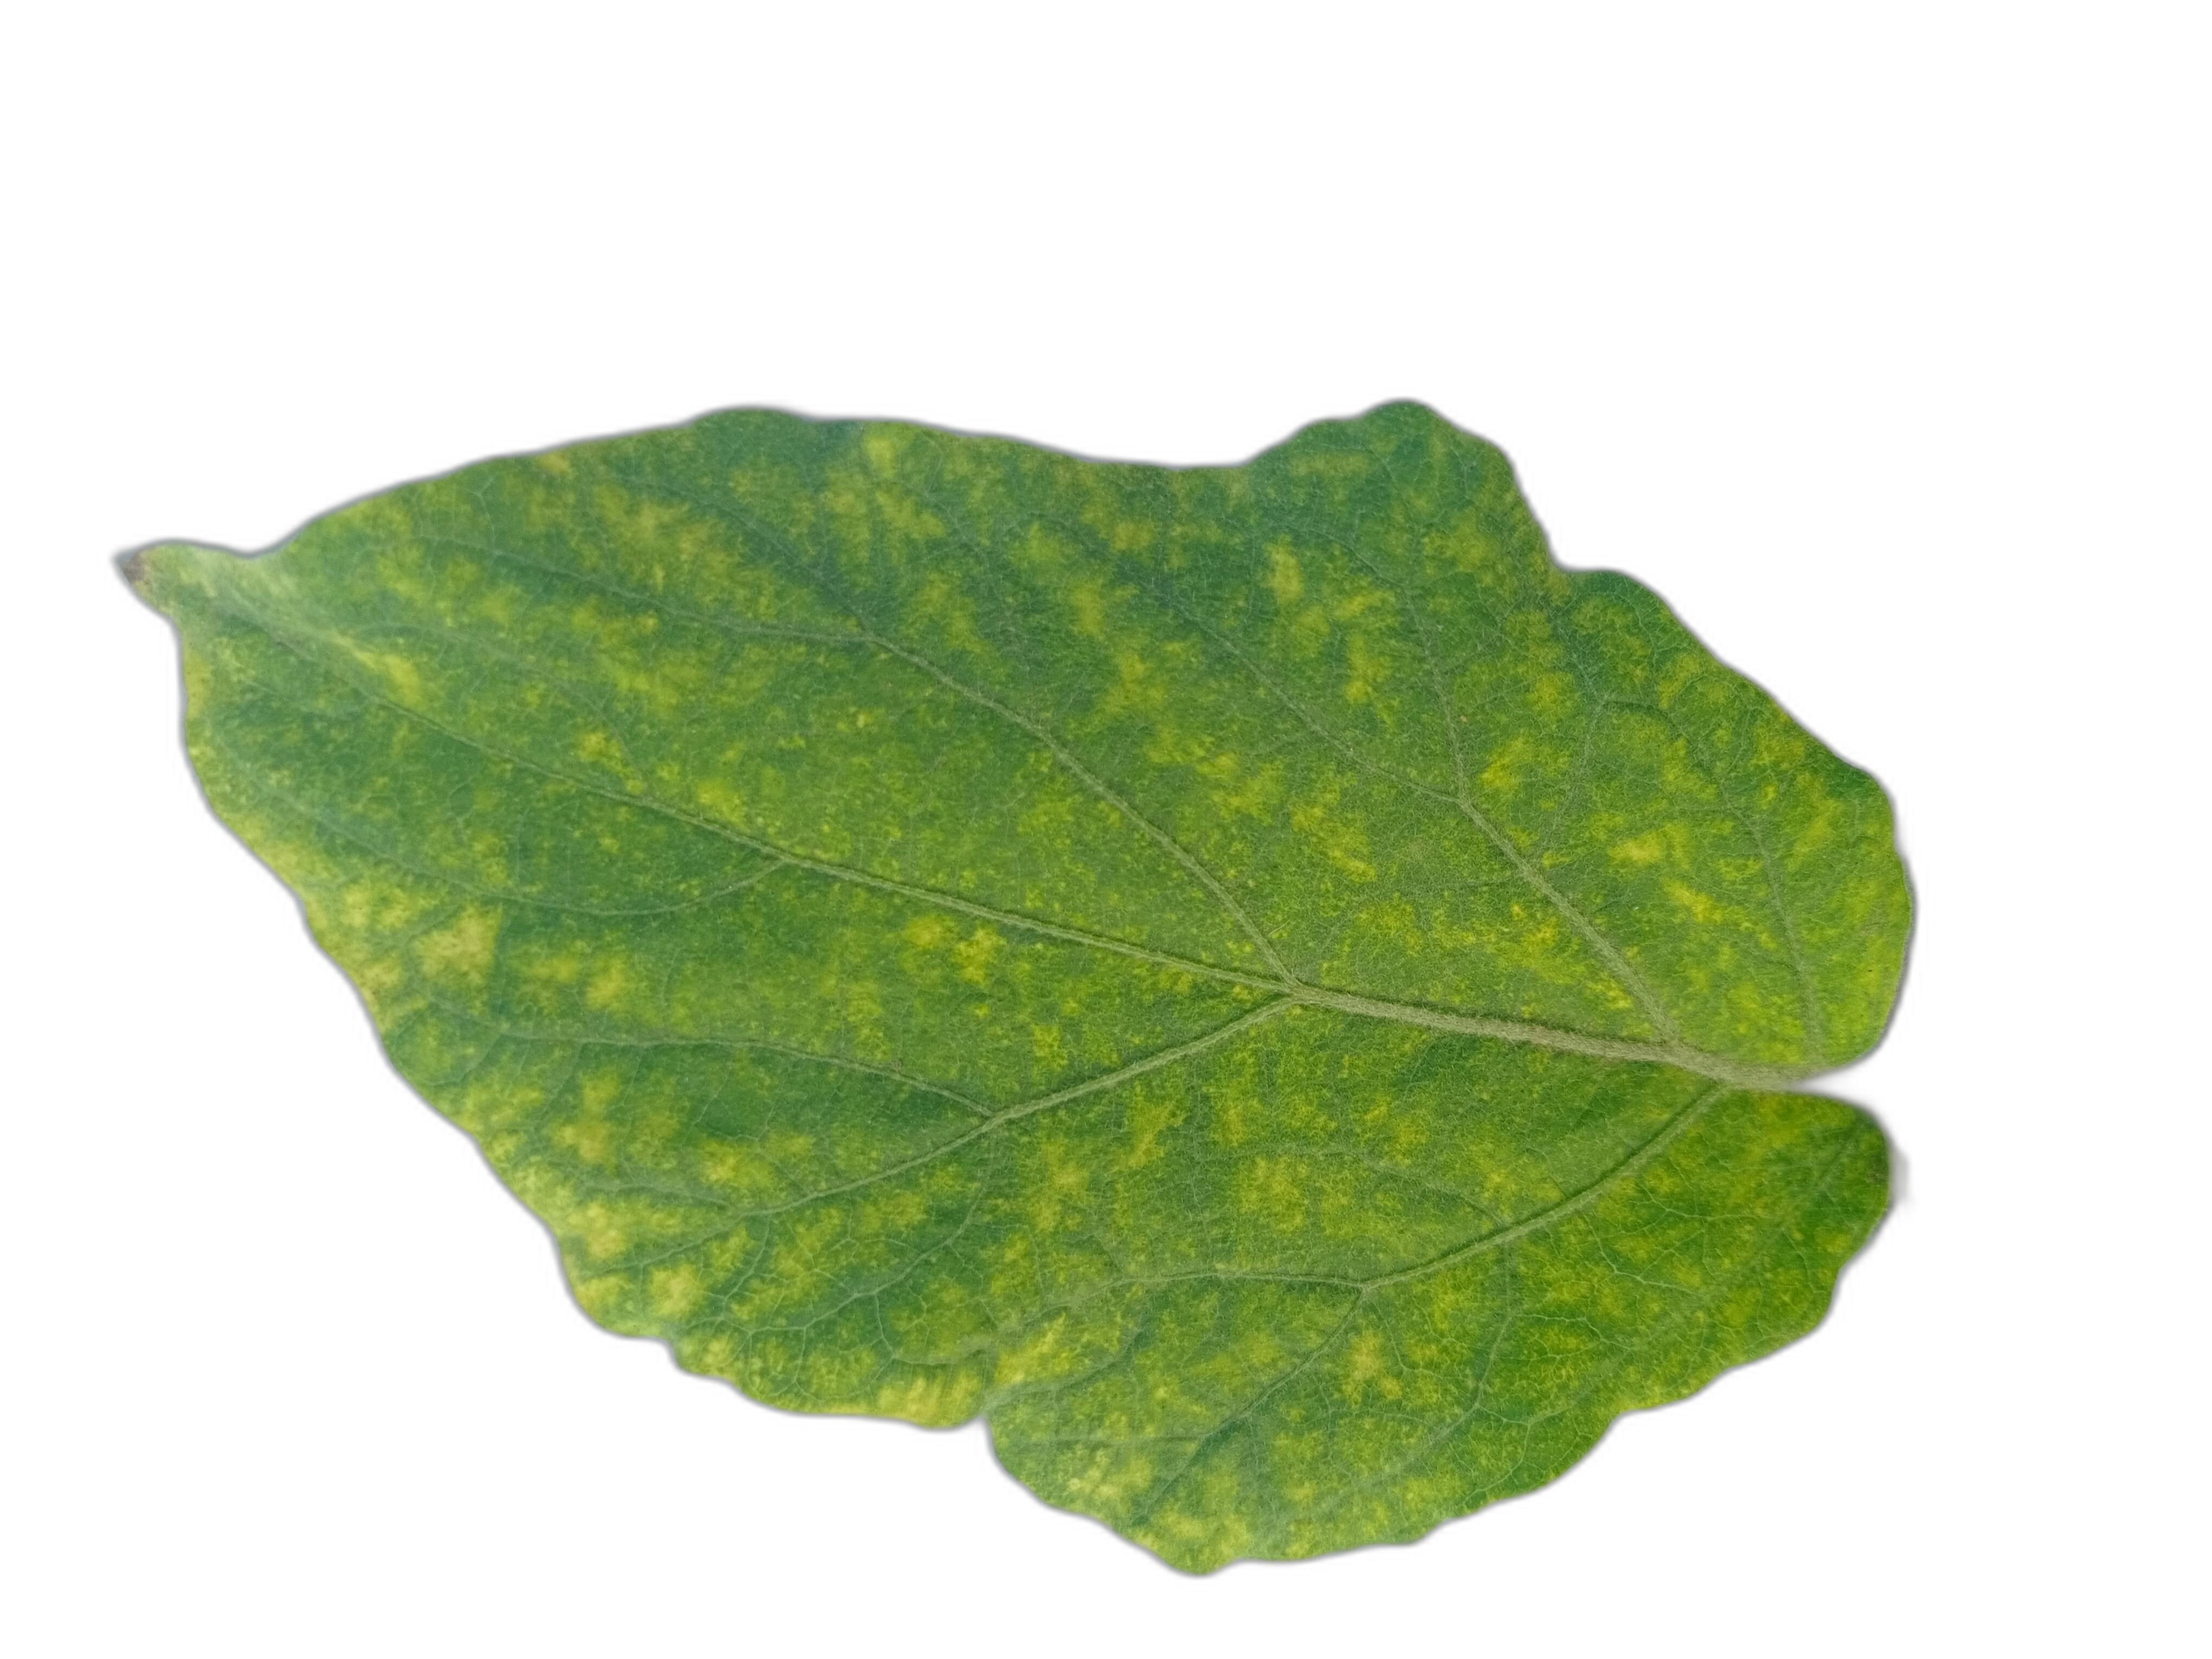
Label: Mosaic Virus Disease